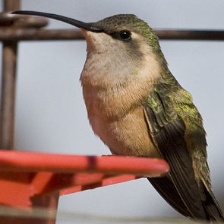
Species: LUCIFER HUMMINGBIRD
Scientific name: CALOTHORAX LUCIFER
ImageNet parent category: hummingbird